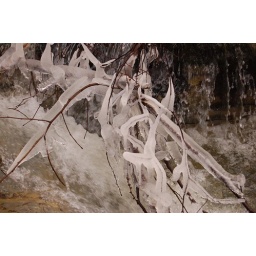
This branch was suspended just about 12&amp;quot; above the water this caused the water to freeze on the branch gradually building up